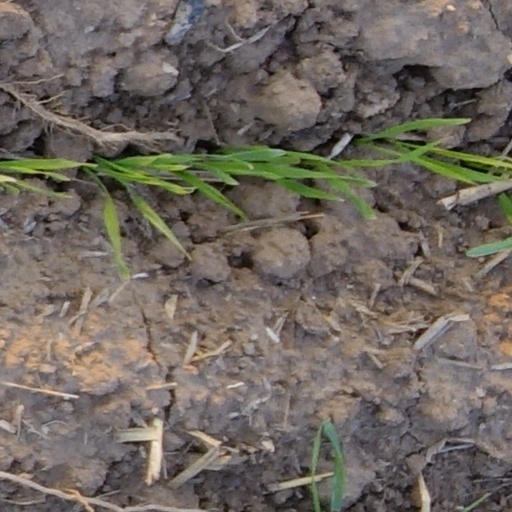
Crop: wheat